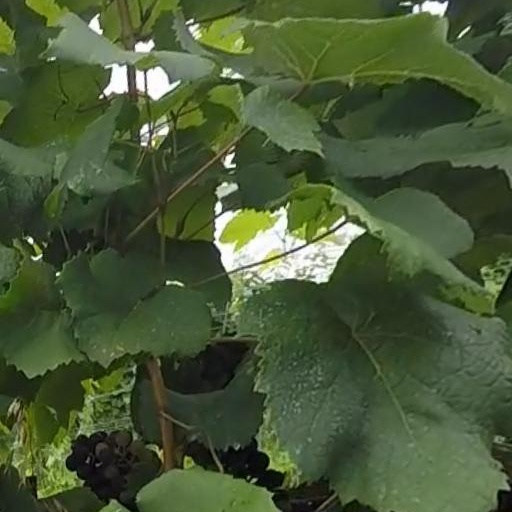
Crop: grape